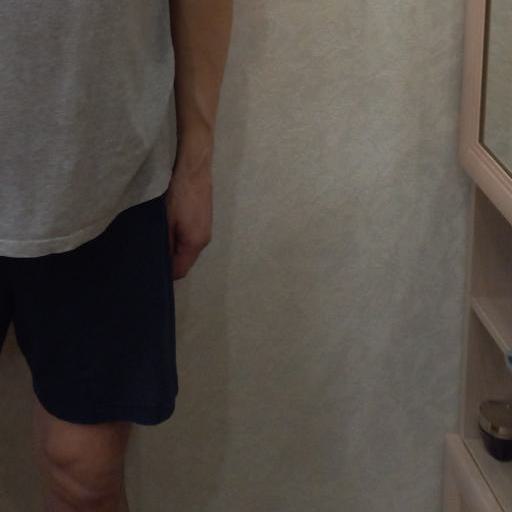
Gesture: no_gesture